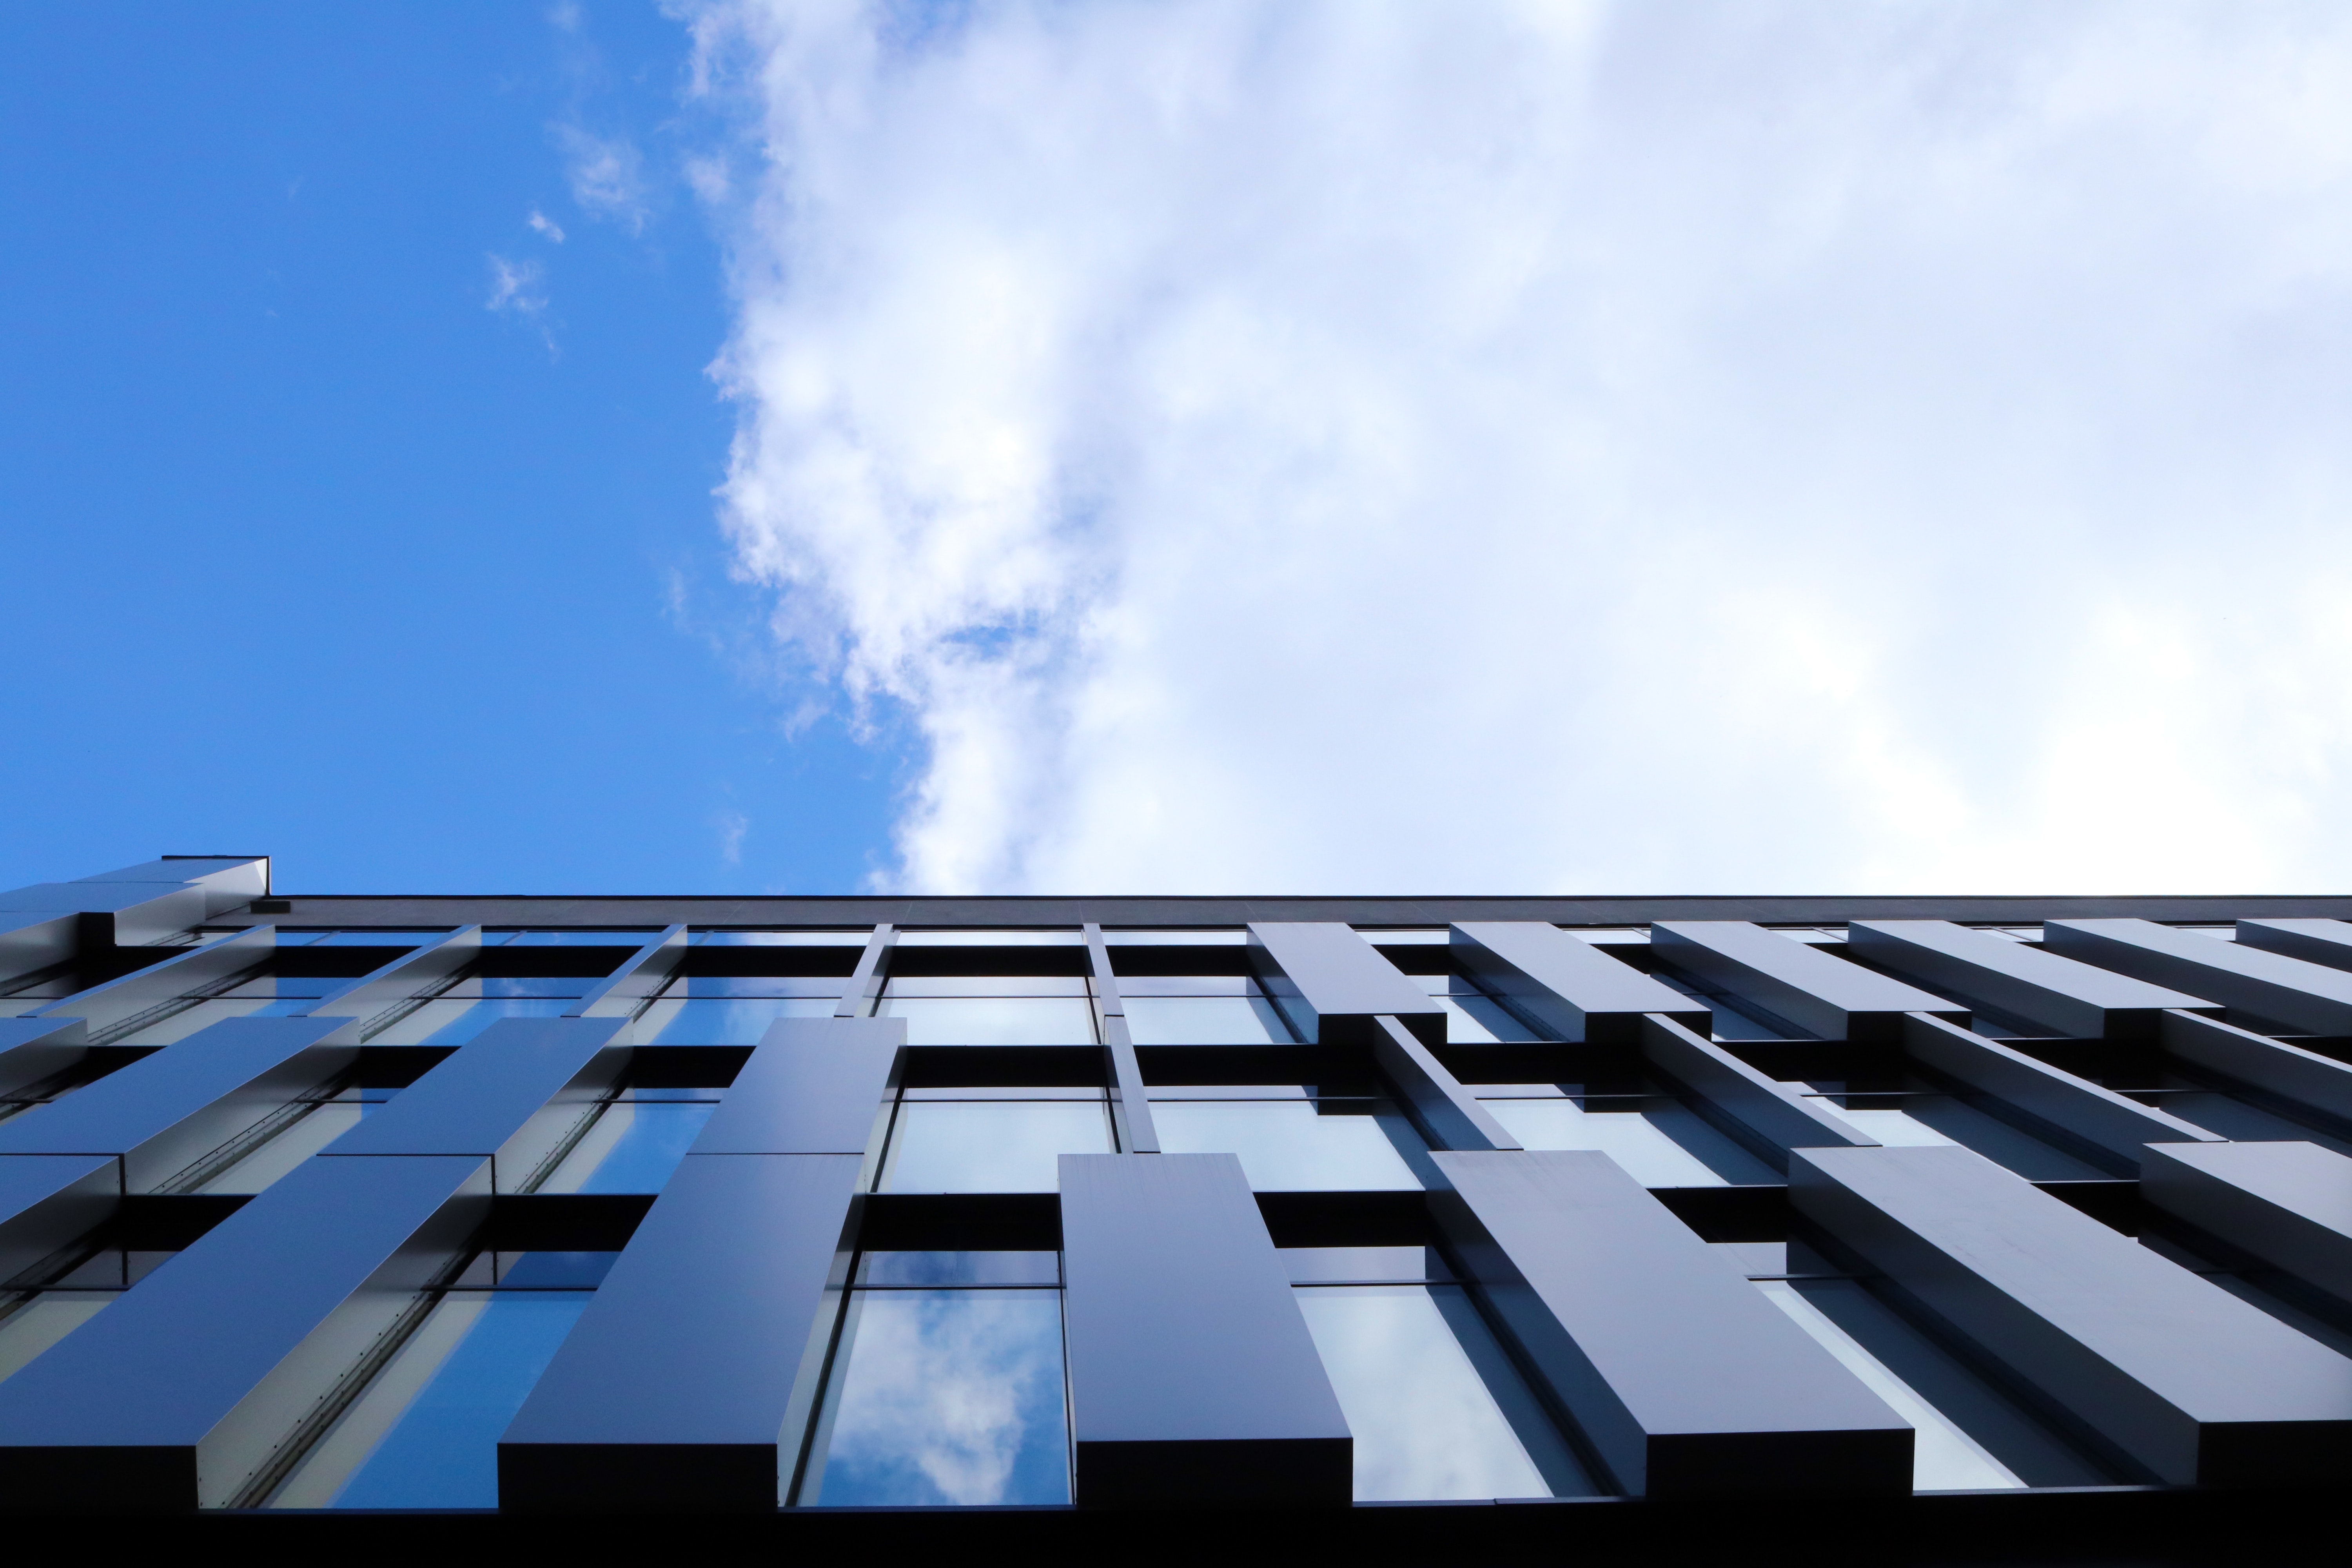
sky, blue, daytime, architecture, cloud, line, building, facade, skyscraper, sunlight, daylighting, symmetry, tower block, meteorological phenomenon, commercial building, reflection, house, parallel, city, rectangle